The Causeway

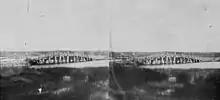
Stereoscopic photograph of the original Perth Bridge taken

A committee was set up in October 1838 to investigate the viability of a causeway at the site. On 16 February 1839 plans which had been prepared by Roe were submitted by the committee's chairman to Henry Trigg, the Superintendent of Public Works. Trigg called for other plans and prepared estimates. At a meeting of the committee on 27 February 1839, Trigg submitted a plan designed by Major Frederick Irwin, which was estimated to cost £2,300. The committee cut the estimated figure to £1,800, and waited for Governor Hutt to specify how much could be funded by the government.